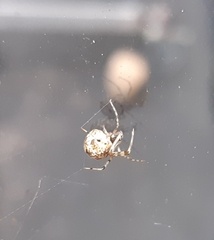
Species: Parasteatoda_tepidariorum